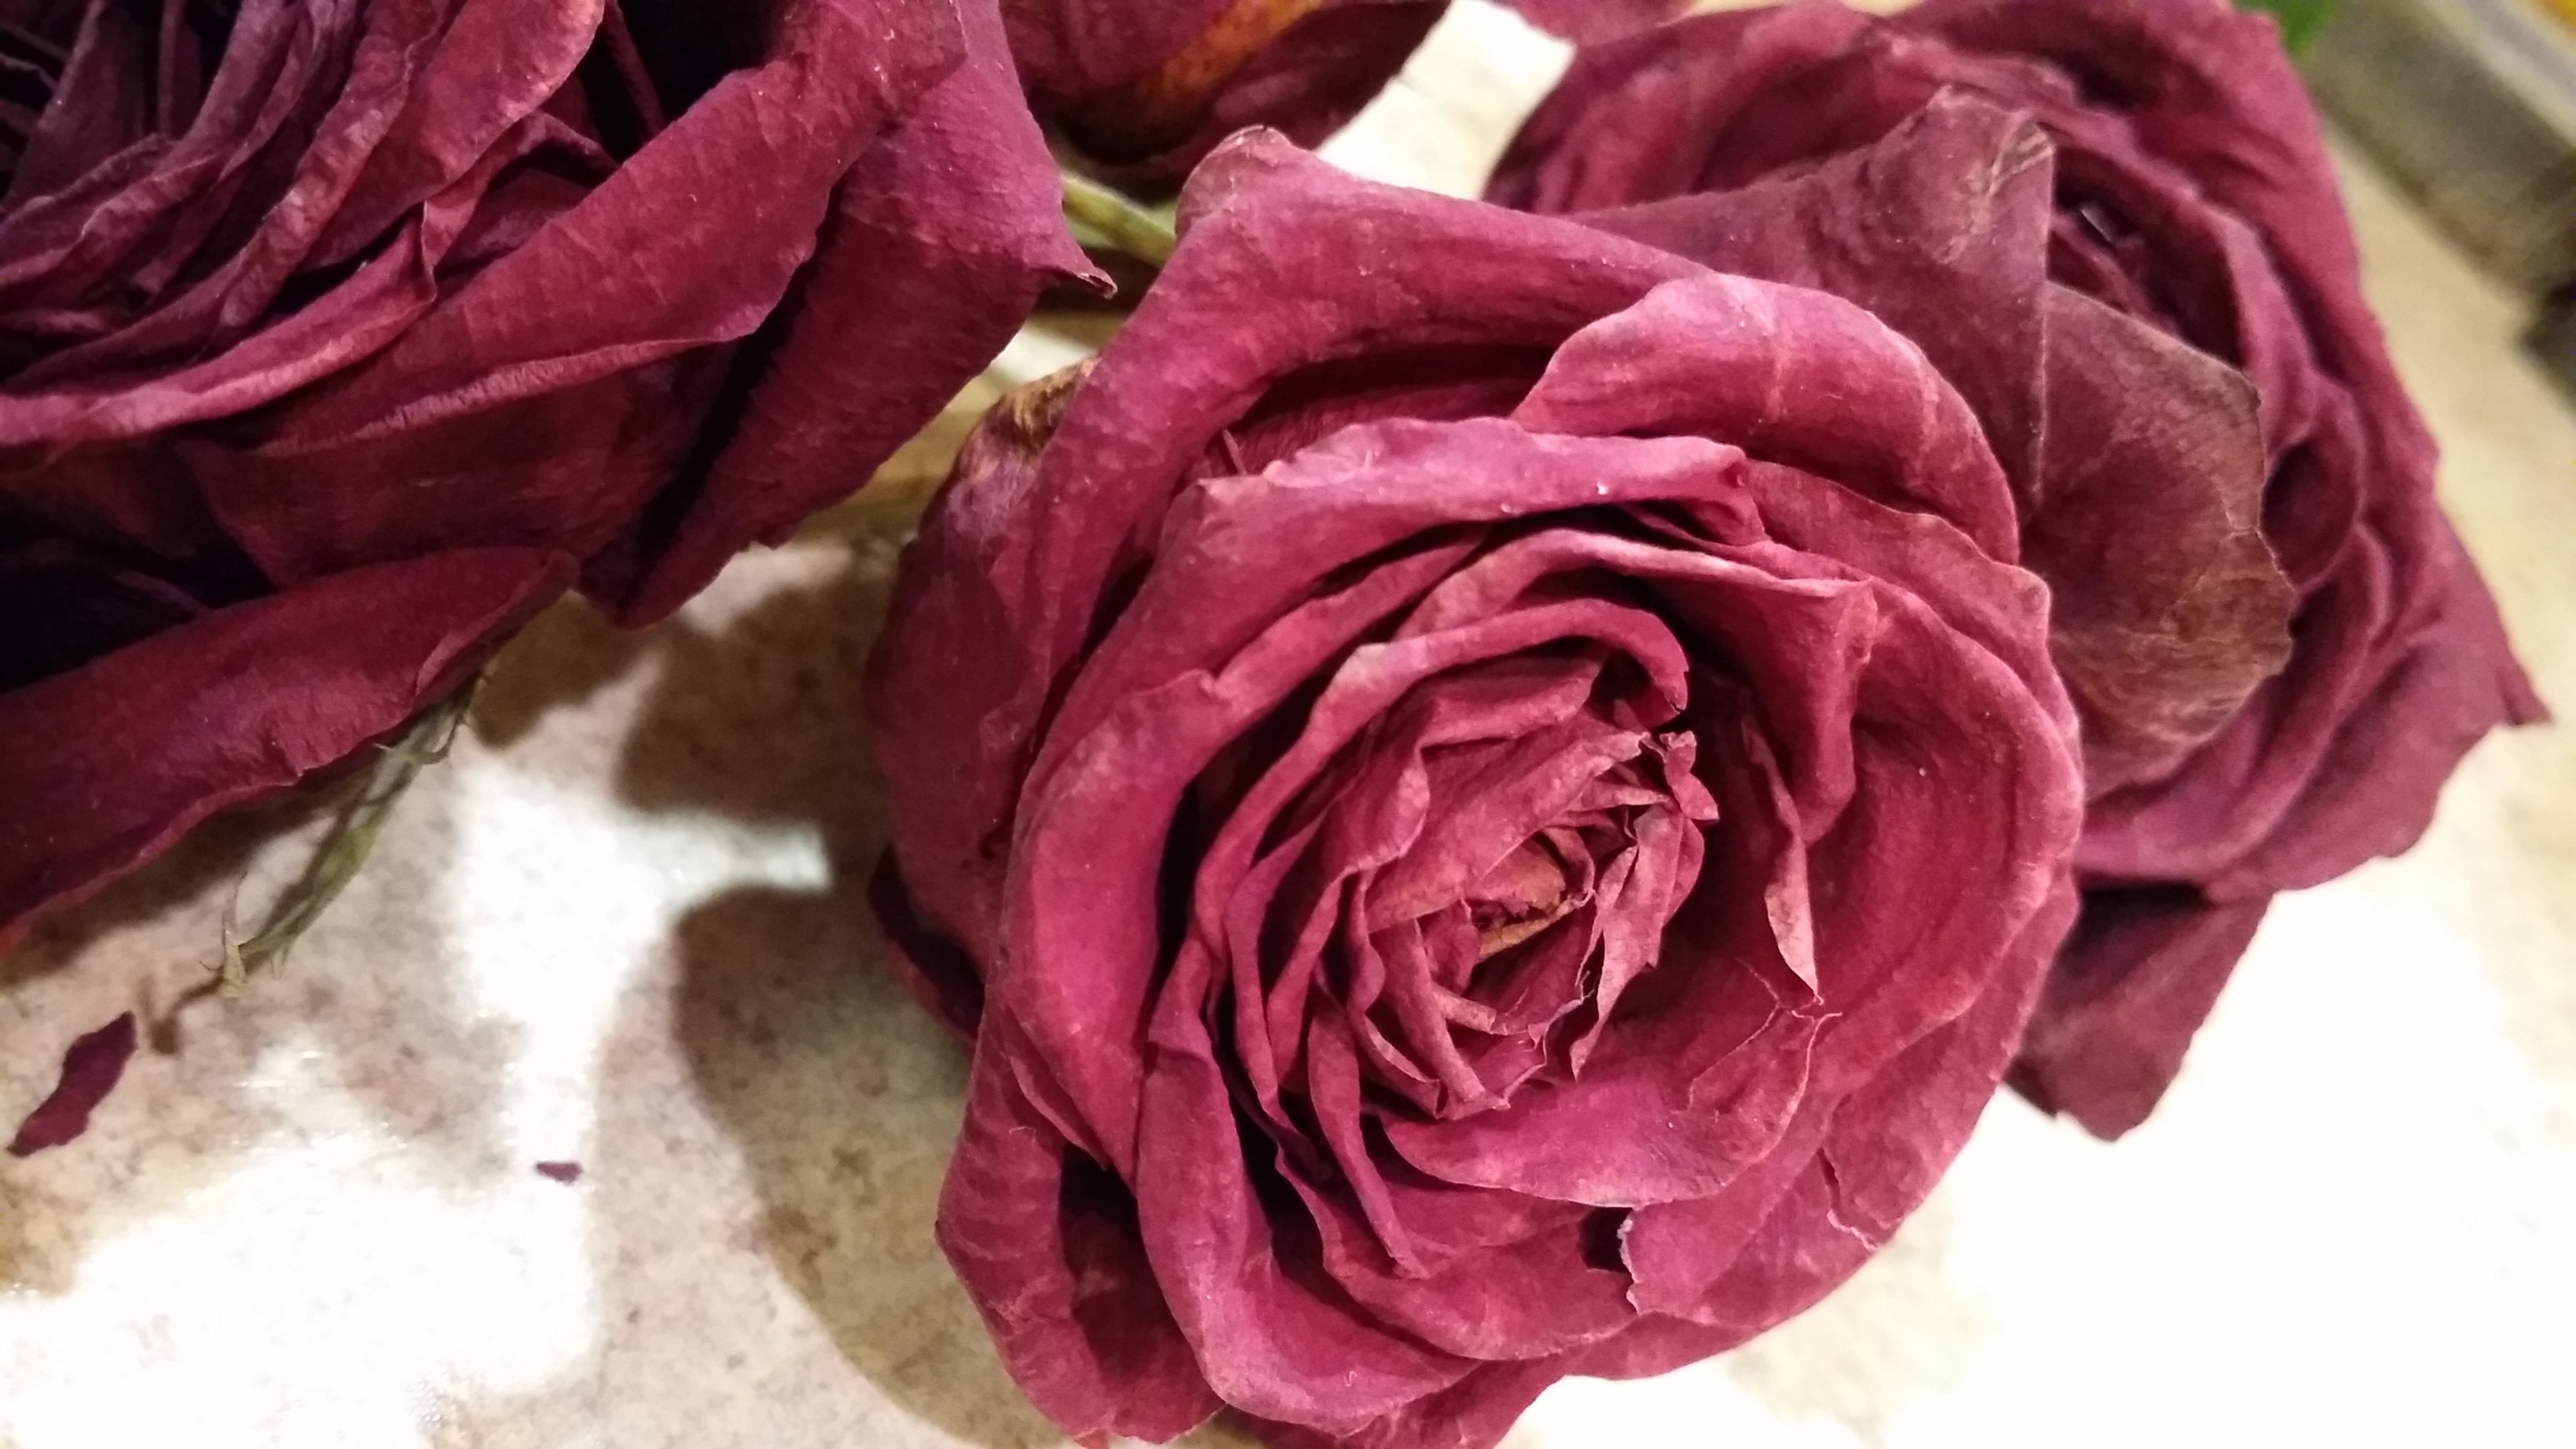
nature, plant, leaf, flower, purple, petal, floral, dry, rose, red, produce, natural, romance, nostalgia, decay, dead, pink, withered, magenta, wilted, fragile, floristry, feelings, flowering plant, garden roses, rose family, fragility, flower bouquet, land plant, rose order